Lukas Heller

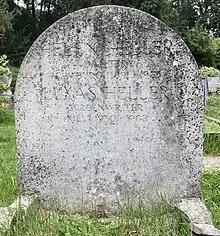
Grave of Lukas Heller in Highgate Cemetery

Heller was married to Caroline (née Carter) who was an English Quaker. They had four children: British writers Bruno and Zoë Heller, Lucy Heller, and Emily Heller. His half-sister was the Swedish journalist Cordelia Edvardson.